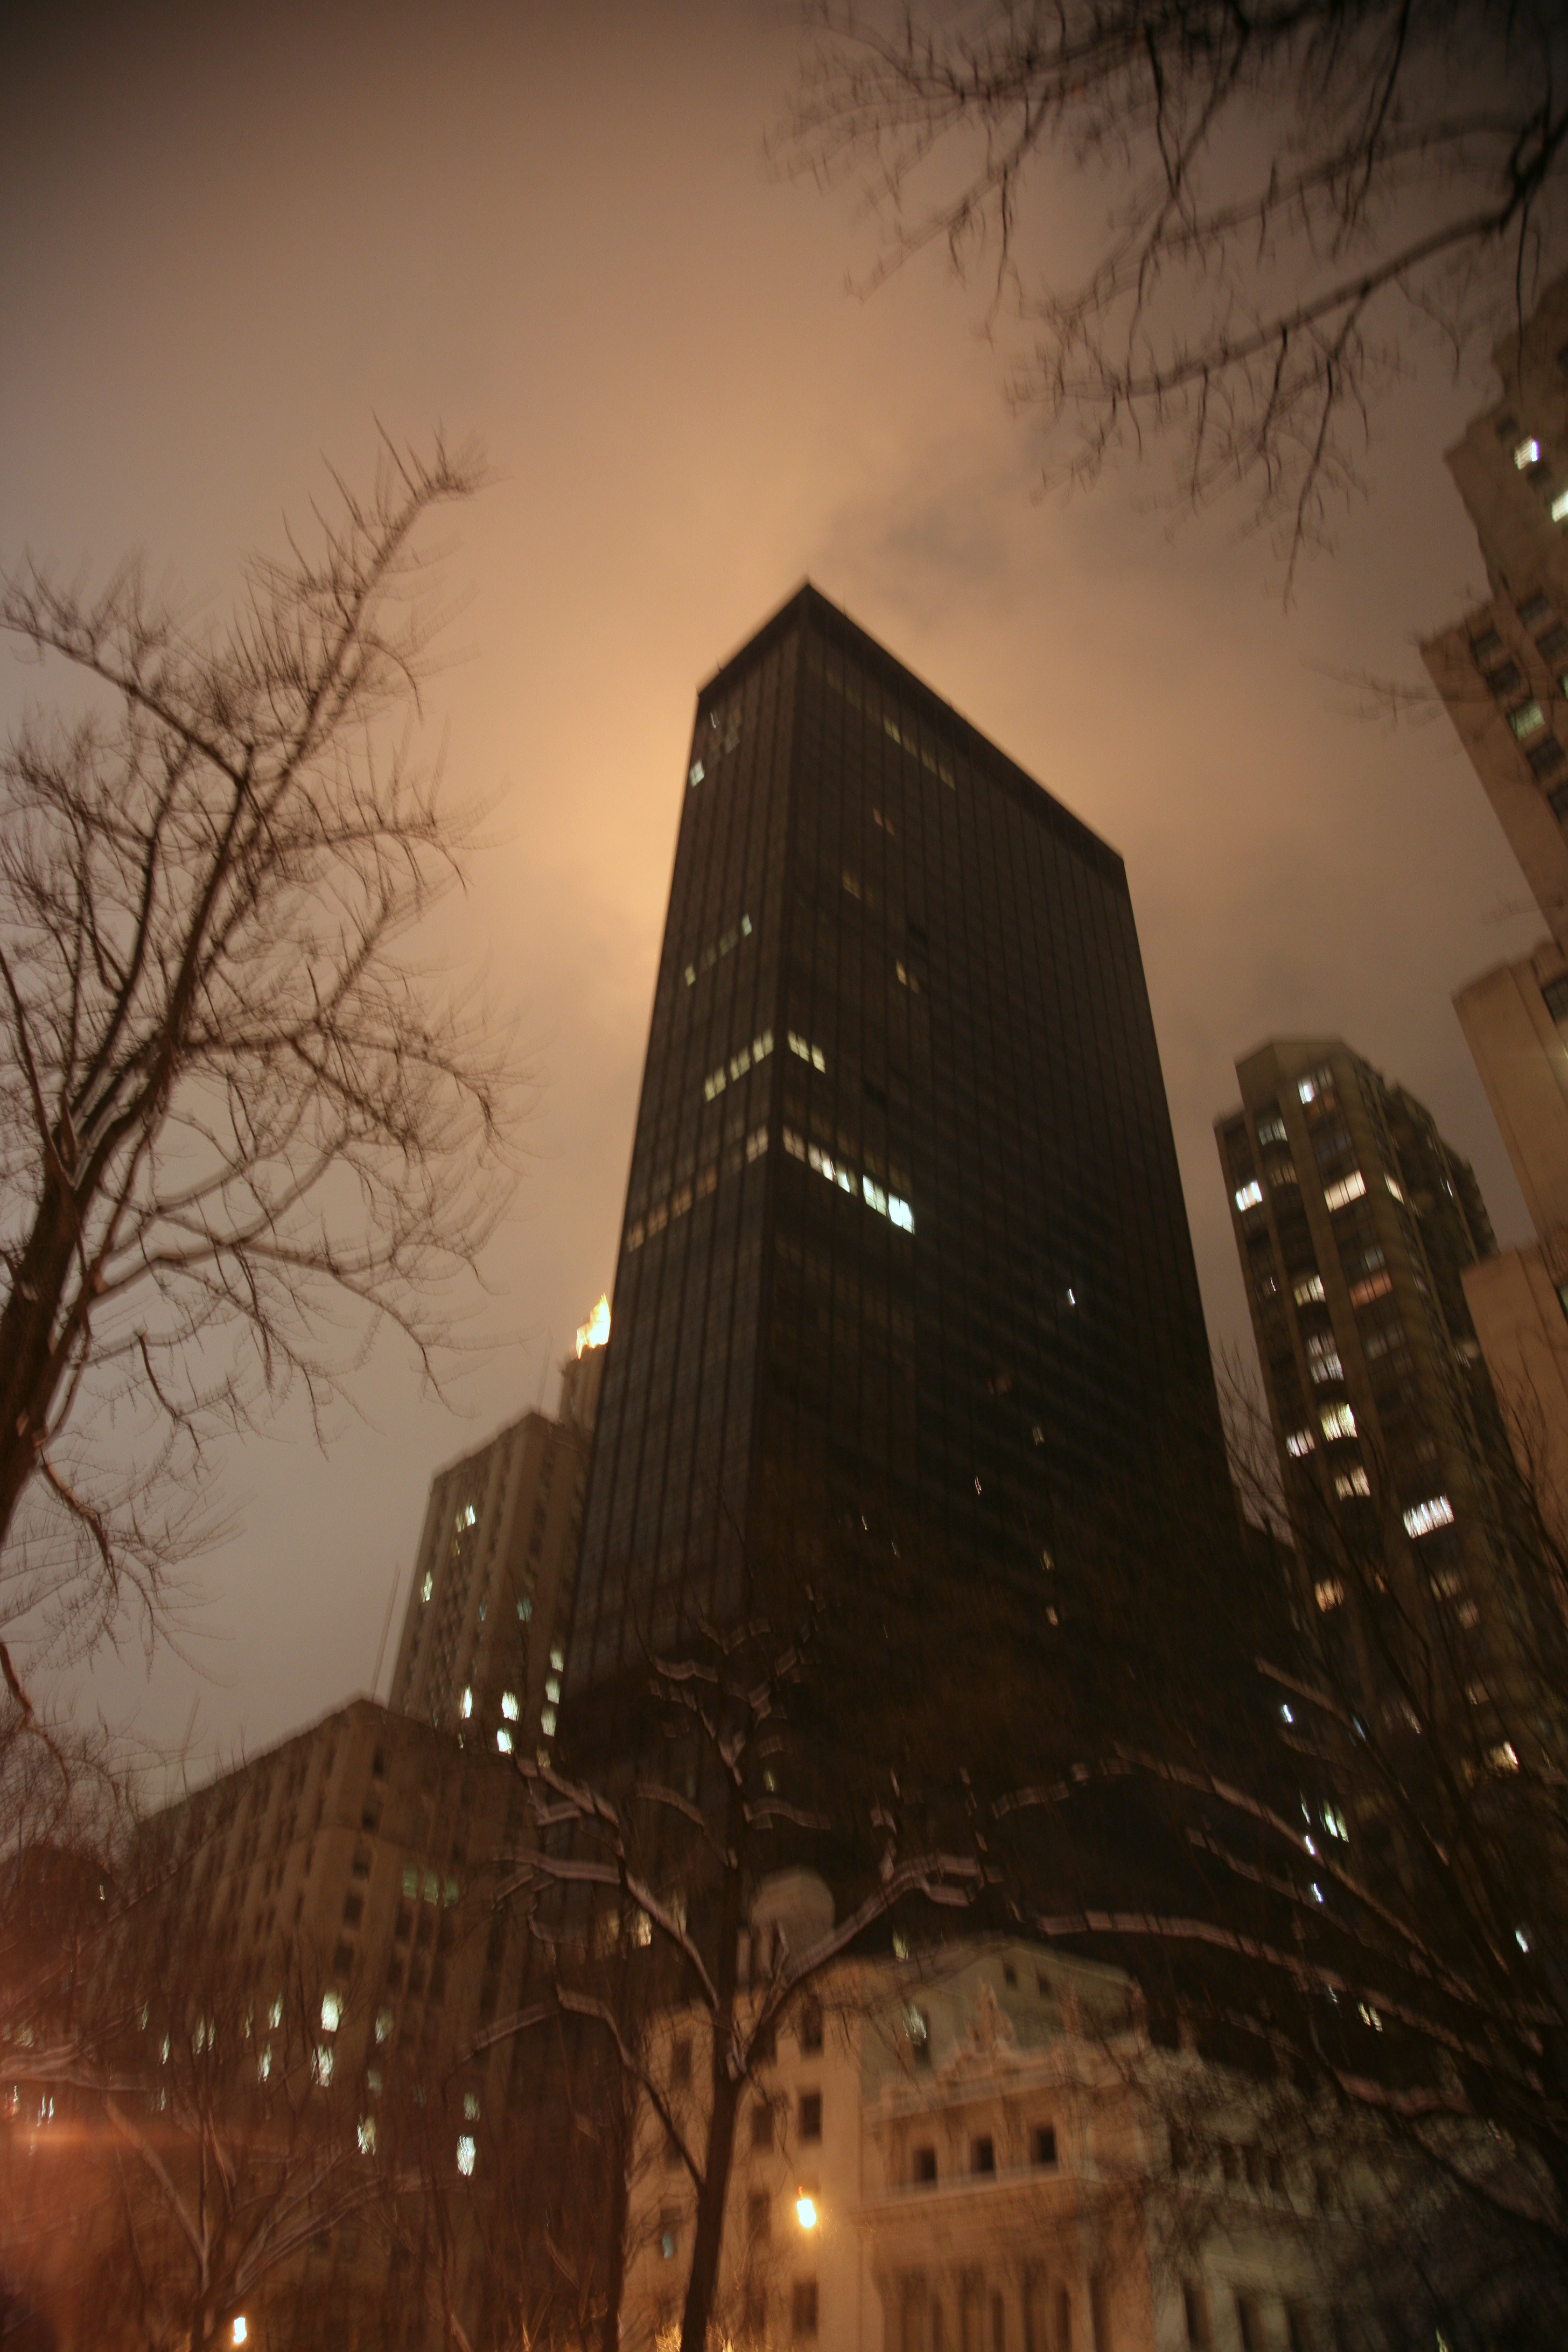
light, skyline, night, morning, city, skyscraper, manhattan, cityscape, downtown, dusk, evening, reflection, nyc, weather, darkness, newyork, newyorkcity, ny, midtown, metropolis, flatirondistrict, merchandisemart, newyorkmerchandisemart, madisonsquareplaza, urban area, atmospheric phenomenon